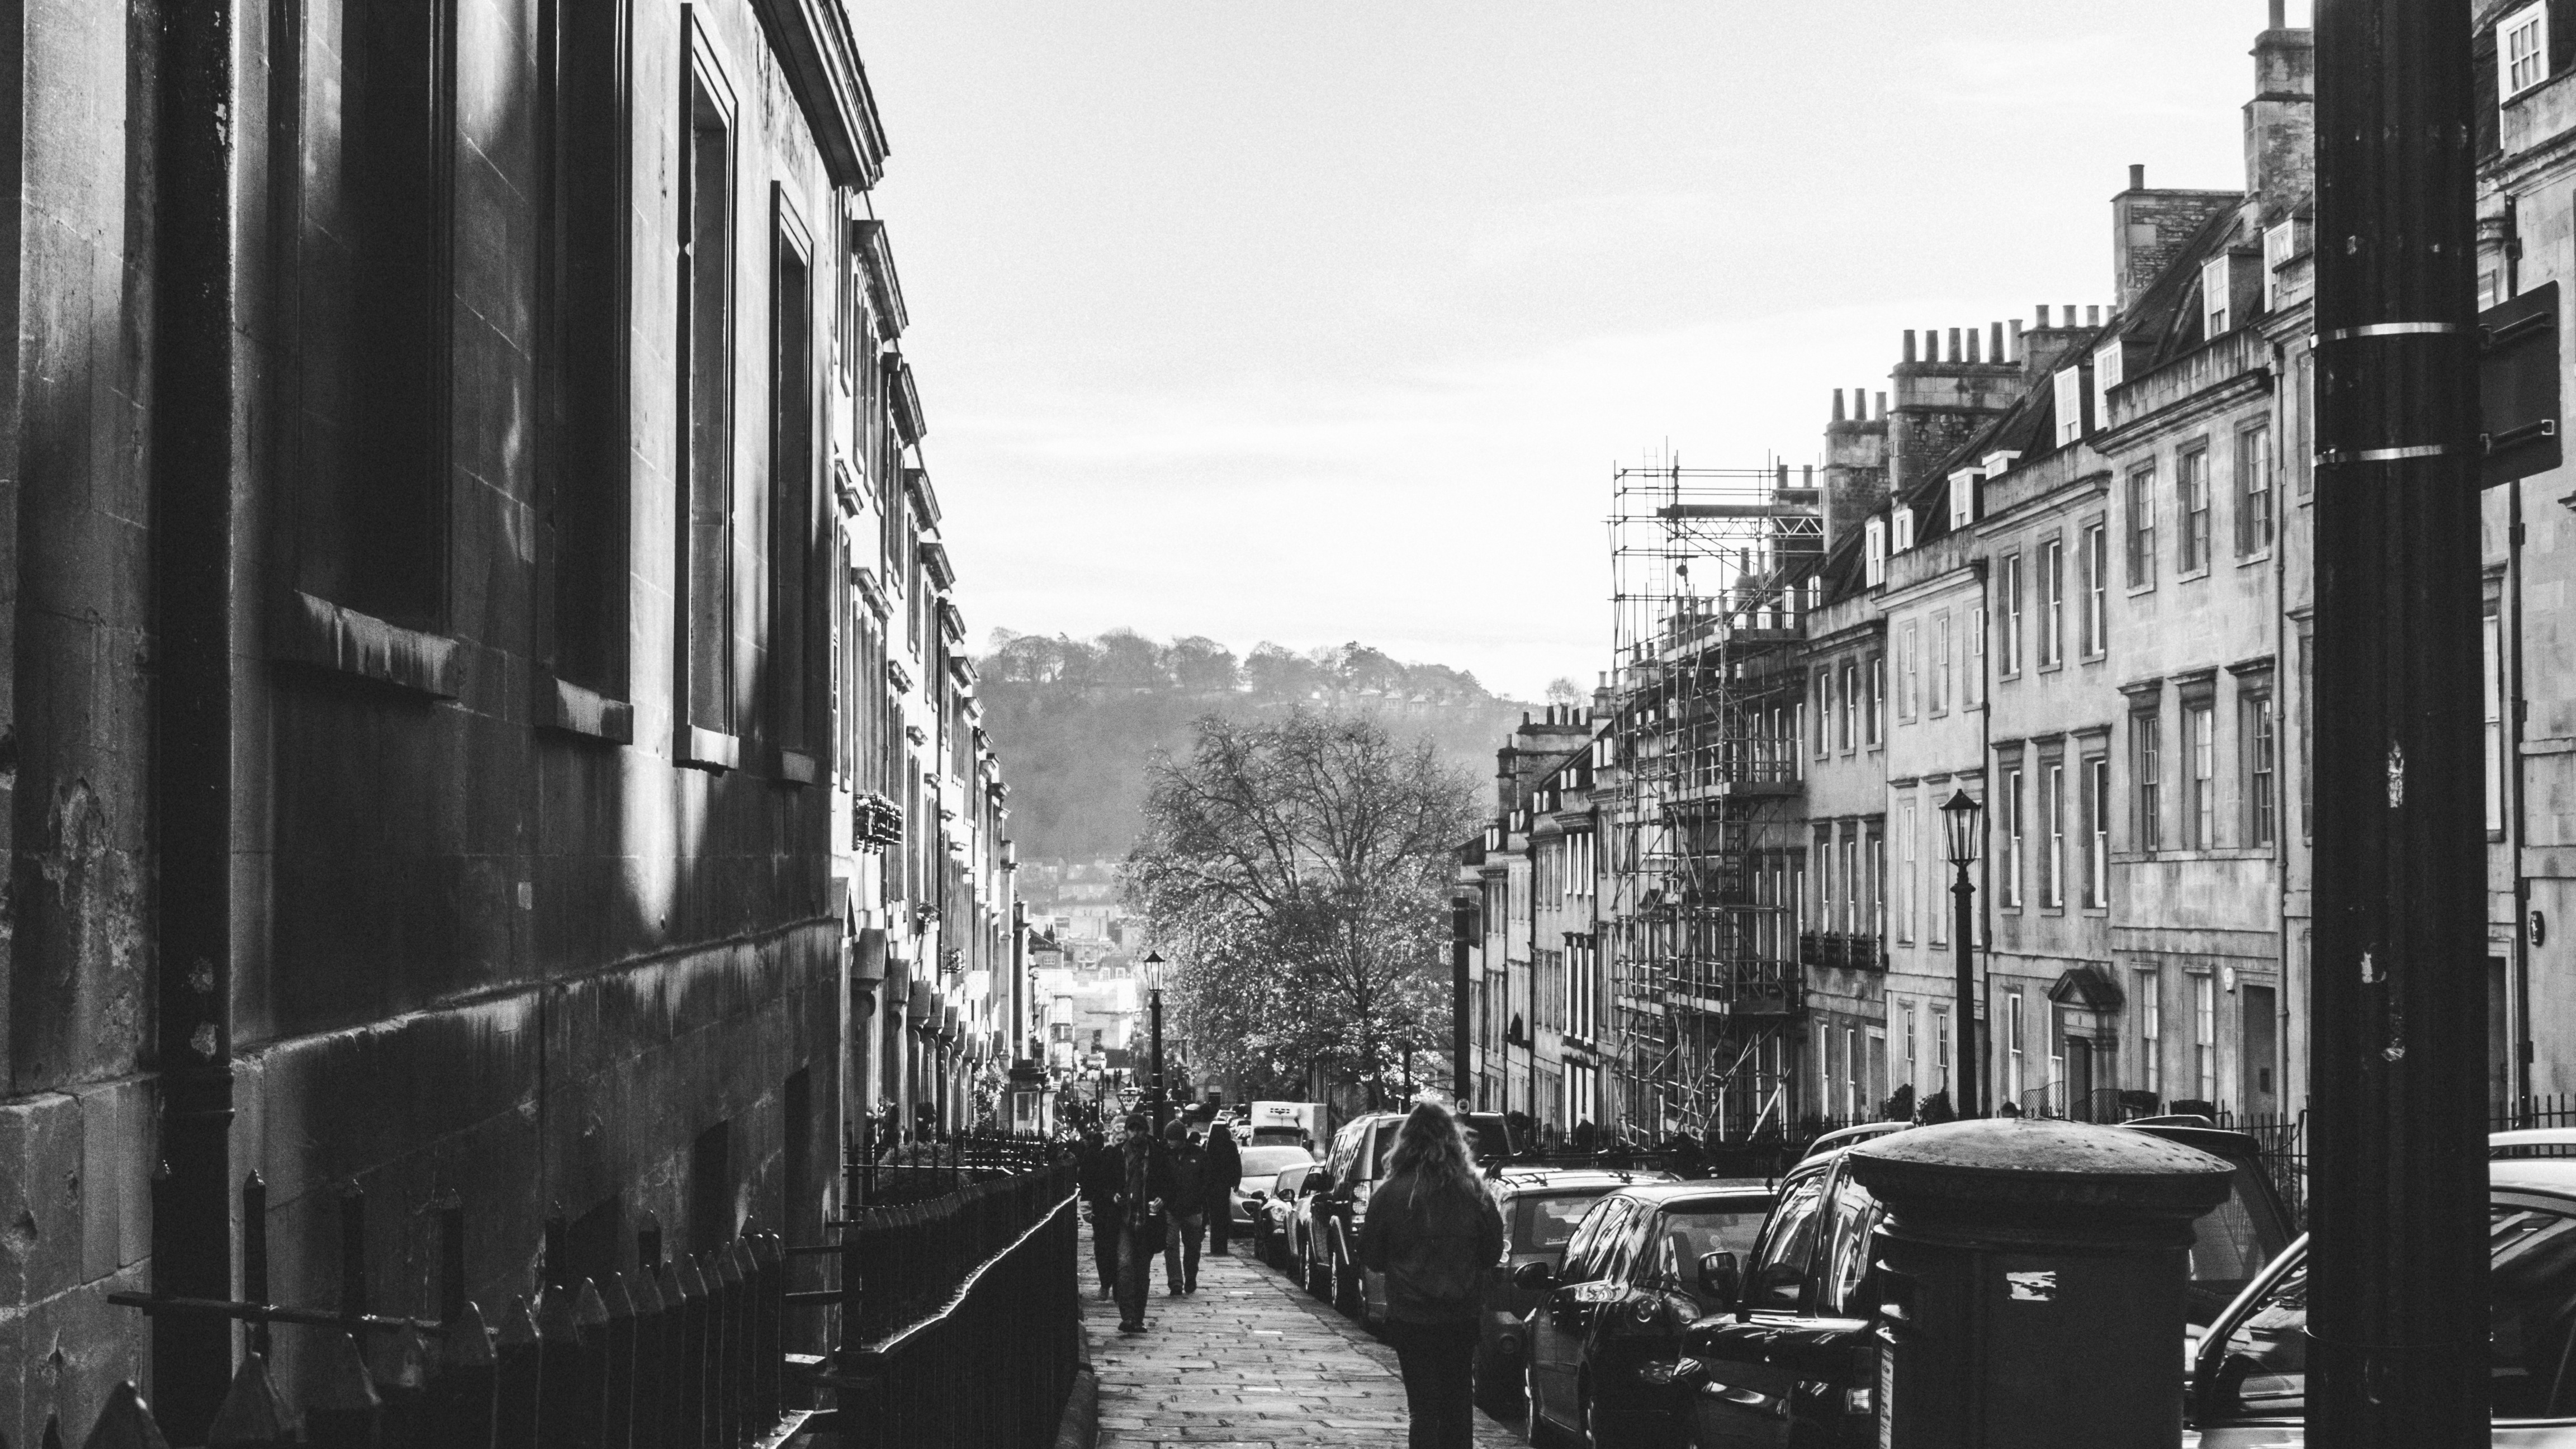
black and white, road, street, alley, canal, cityscape, transport, vehicle, monochrome, waterway, infrastructure, urban area, monochrome photography